Olaf Swenson

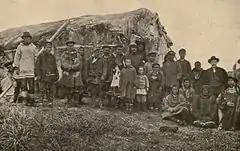
Anadyr residents, 1906

Swenson's trading station of this period is described as lying on St. Nicholas Bay (not named on modern maps), from Russian Spit (Russkaya Koshka, the northern spit delimiting the outer Anadyr estuary) and from mountains. Since there are no mountains sufficiently close on the south side of the estuary and no nearby bays north of the estuary, this puts the likely location on the northern mainland shore of the estuary. Swenson (though he does not explicitly say so) was trading under the Northeastern Siberian Company concession. In 1908 the steamer "Corwin" landed freight and miners at the Northeastern Siberian Company's trading station on the north shore of Anadyr Bay; the current from the river was strong at this location.